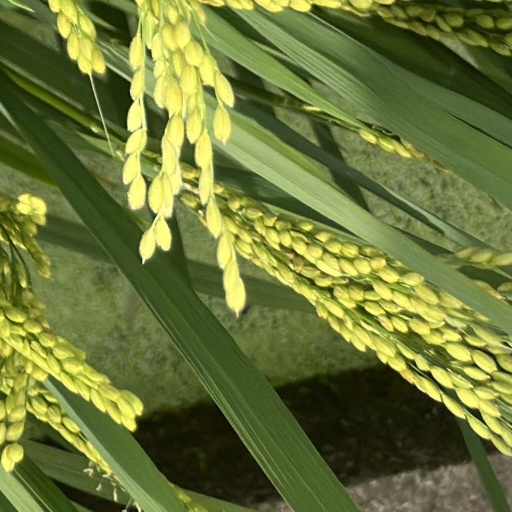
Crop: rice